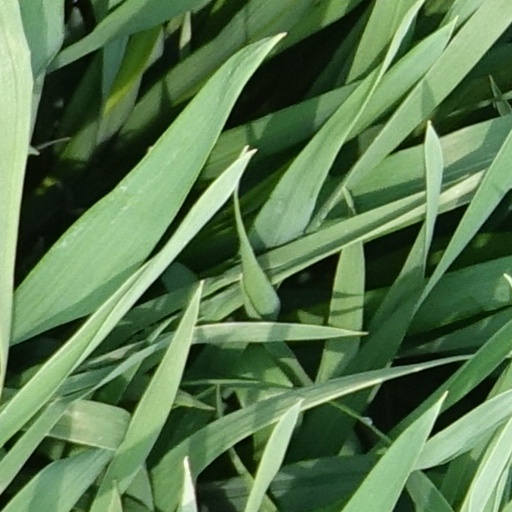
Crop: wheat